Devesas Factory Warehouse

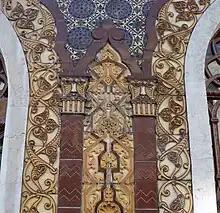
Detail of the azueljo along the front facade

The warehouse/building is situated along the corner of two roadways, with its facade extending along "Rua José Falcão" (flanked by two-story buildings) and "Rua da Conceição" (with a two-story building on the west and three-story building in the east).